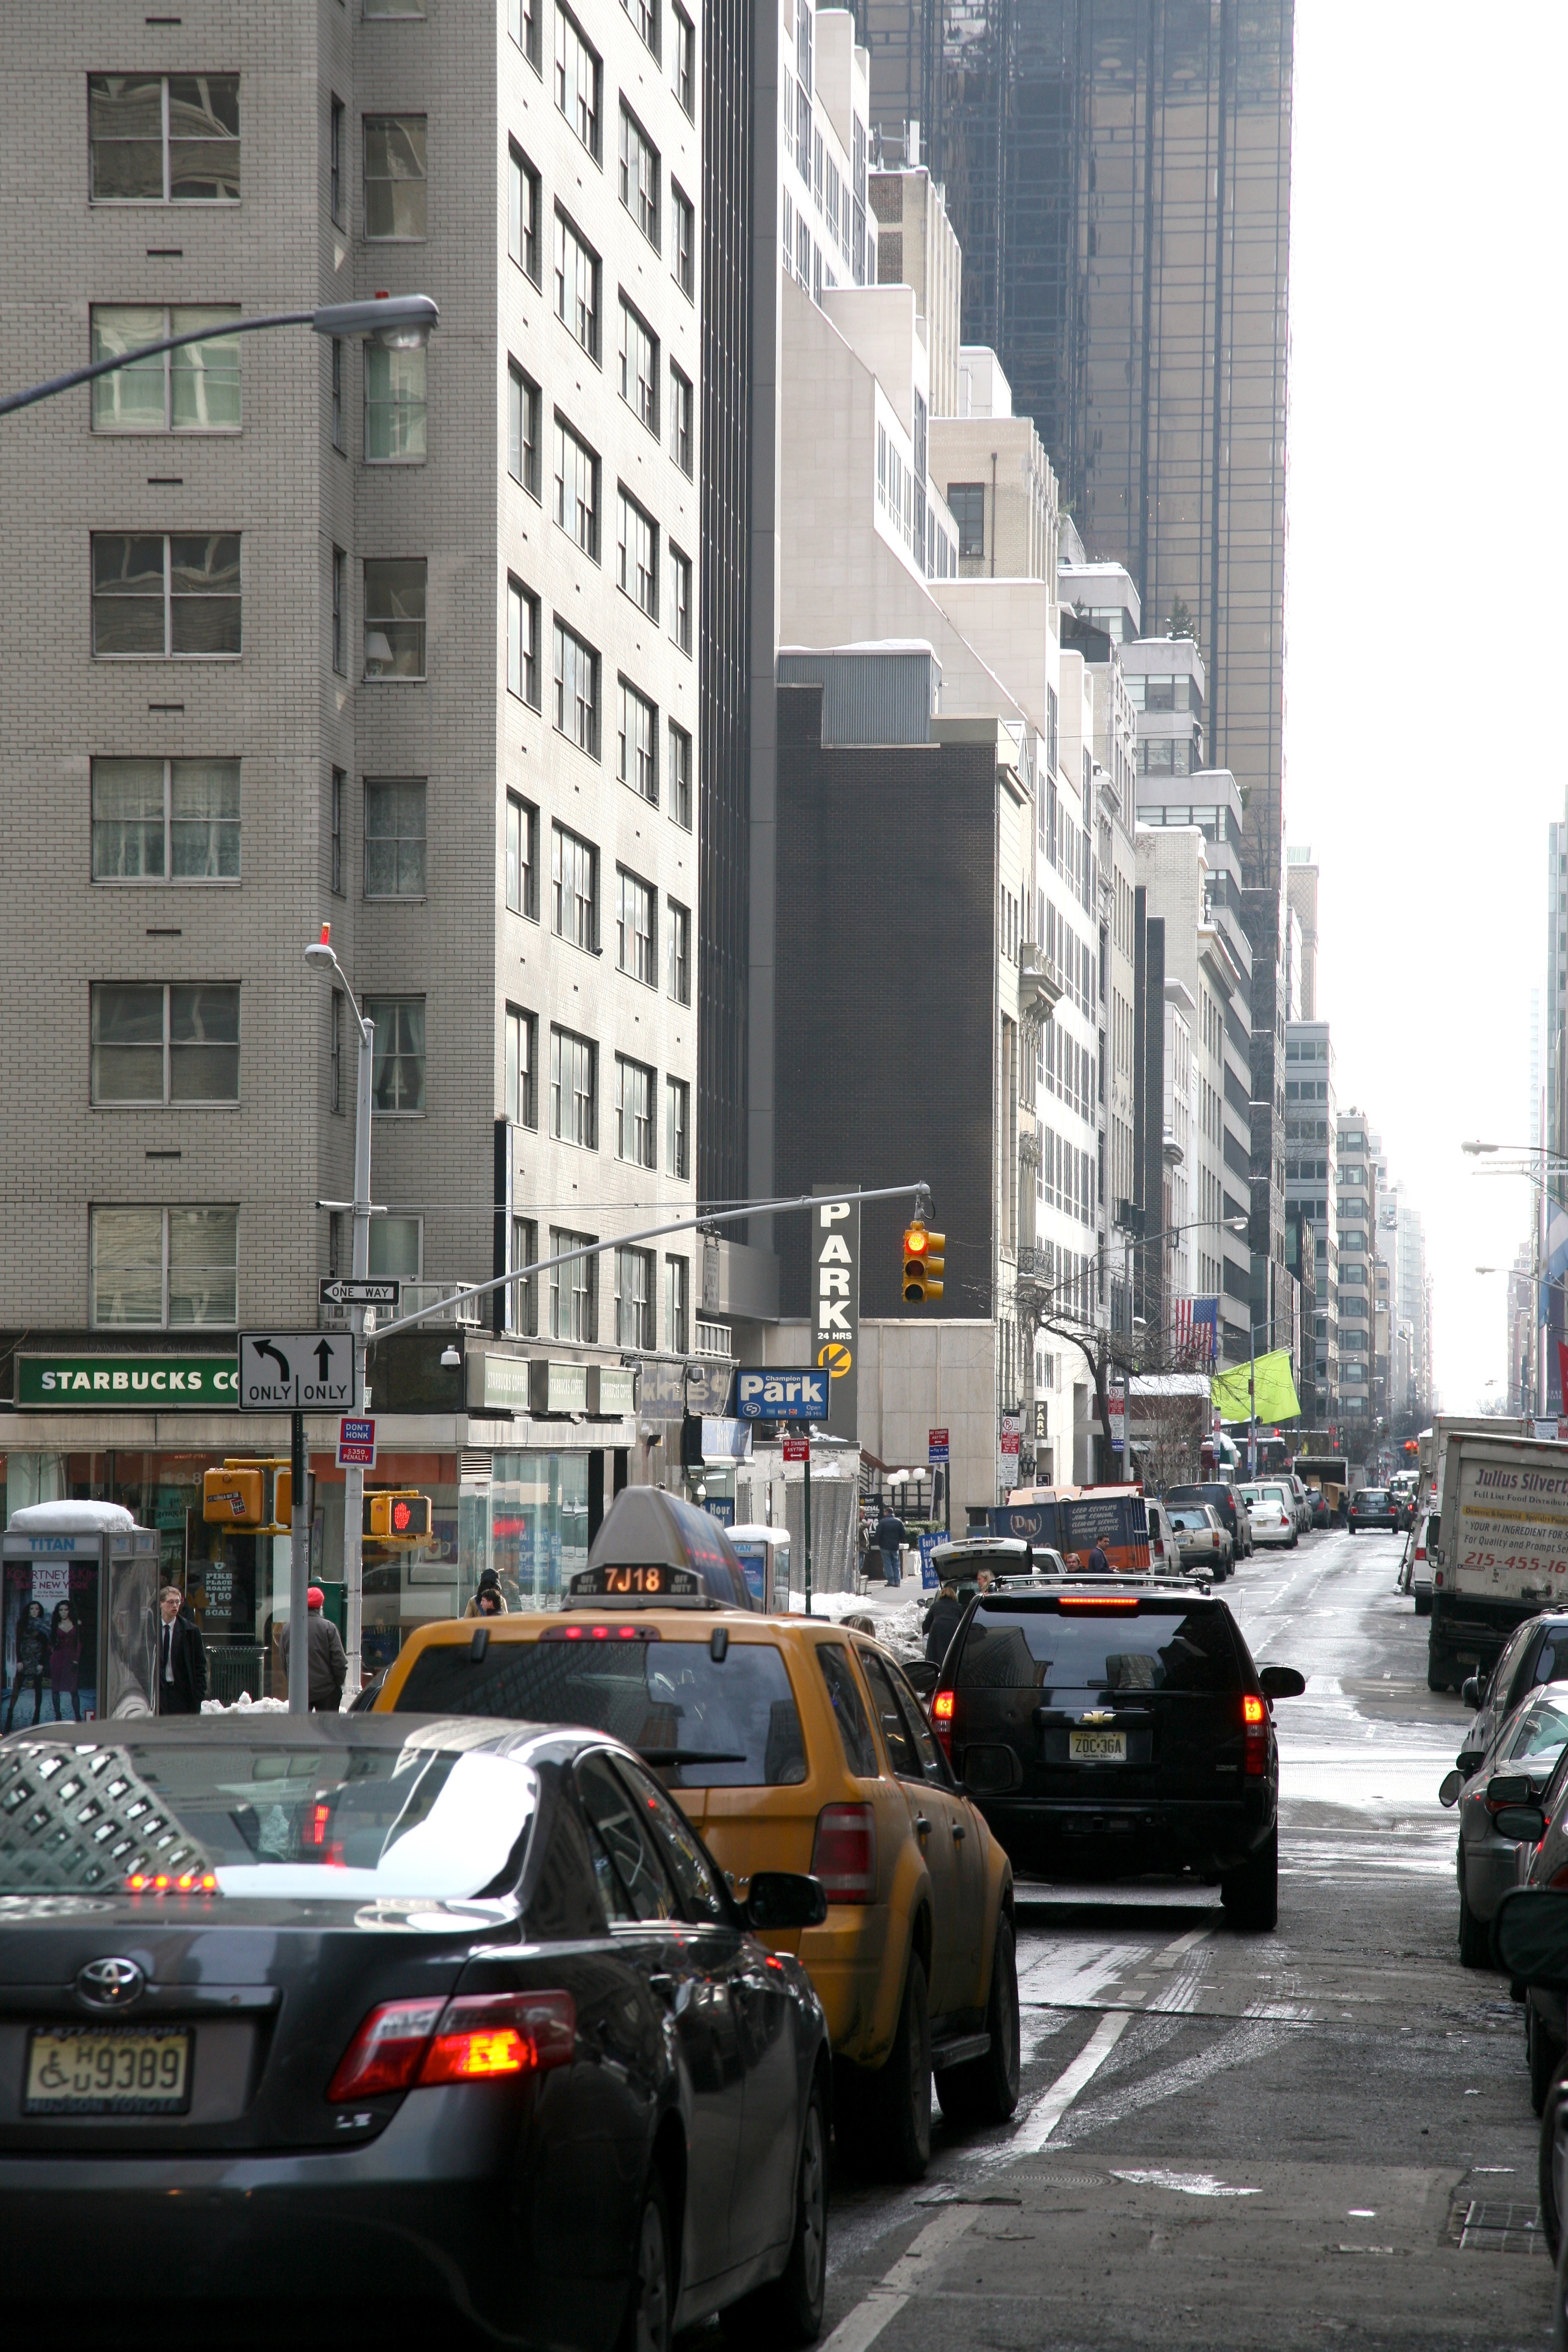
pedestrian, road, traffic, street, car, manhattan, cityscape, downtown, transport, vehicle, nyc, lane, public transport, sports car, supercar, newyork, newyorkcity, ny, midtown, midtownwest, luxury vehicle